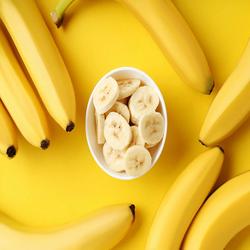
Label: Banana